Deep hole drilling

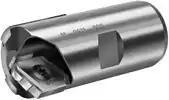
BTA deep hole drilling tool for drilling with one cutting edge from botek

The chips are removed through the openings integrated in the drilling head with the aid of the cutting oil flow. Therefore, the openings are called "chip mouth". In this way, the chips can be removed without contact to the bore hole wall. Due to the circular cross section of the tool and the drill tube, the process has a higher torsional resistance moment compared to single-lip deep hole drilling, which allows a significantly higher cutting performance to be achieved. The BTA process is used for bore hole diameters of D = 6...2000 mm. For industrial processes it is used in a range from approx. D = 16 mm. It is possible to manufacture BTA drill heads with a diameter of D ≤ 6 mm, but there is no known application case until today.